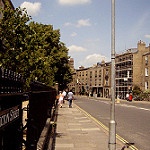
Label: street